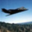
Label: airplane